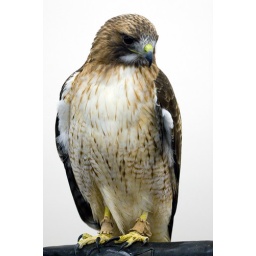
Taken at the Rocky Mountain Repitle Expo in Denver. No heavy PS work, Just a white wall for a background